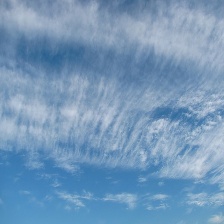
Cloud type: Cirrostratus